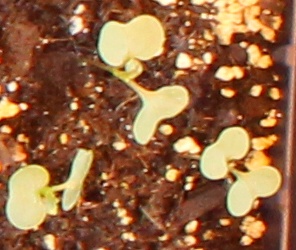
Label: Canola